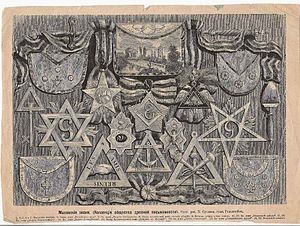
Frimurerhave
En frimurerhave er et haveanlæg hvor man har forsøgt at udtrykke tanker fra frimurernes verden. Det kan gøres mere eller mindre udtalt med frimureriske symboler eller måden haven i øvrigt er indrettet.